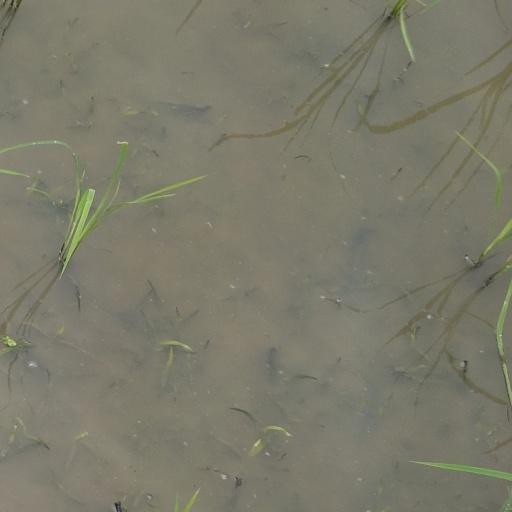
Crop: rice